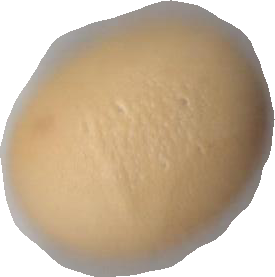
Variety: Dega